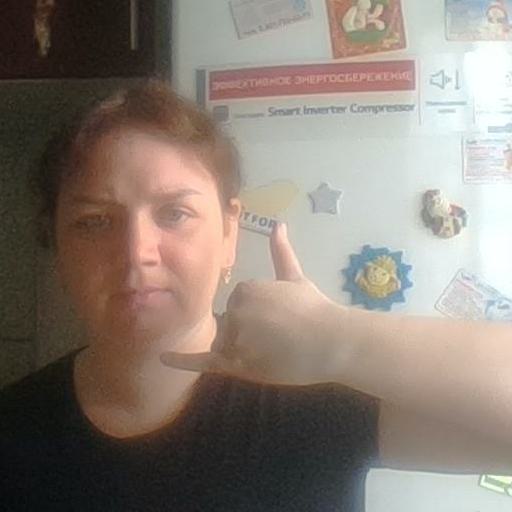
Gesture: call